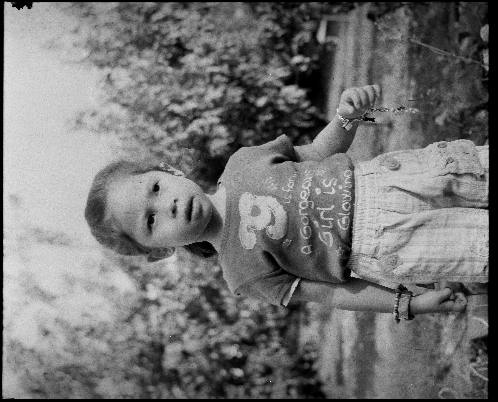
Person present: Yes